Downtown Wichita

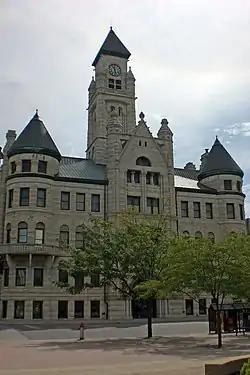
Wichita's Old City Hall, now the Sedgwick County Historical Museum (2008)

In 1872, the community of Wichita opened a toll bridge on Douglas Avenue to Delano across the Arkansas River, and the Atchison, Topeka and Santa Fe Railway opened a line through the city, triggering an economic boom. Local industries in banking, meat packing, and real estate emerged. A large warehouse district developed along the rail lines south from Central Avenue. By the late 1870s, the intersection of Douglas Avenue and Main Street had become the downtown hub of local commerce.